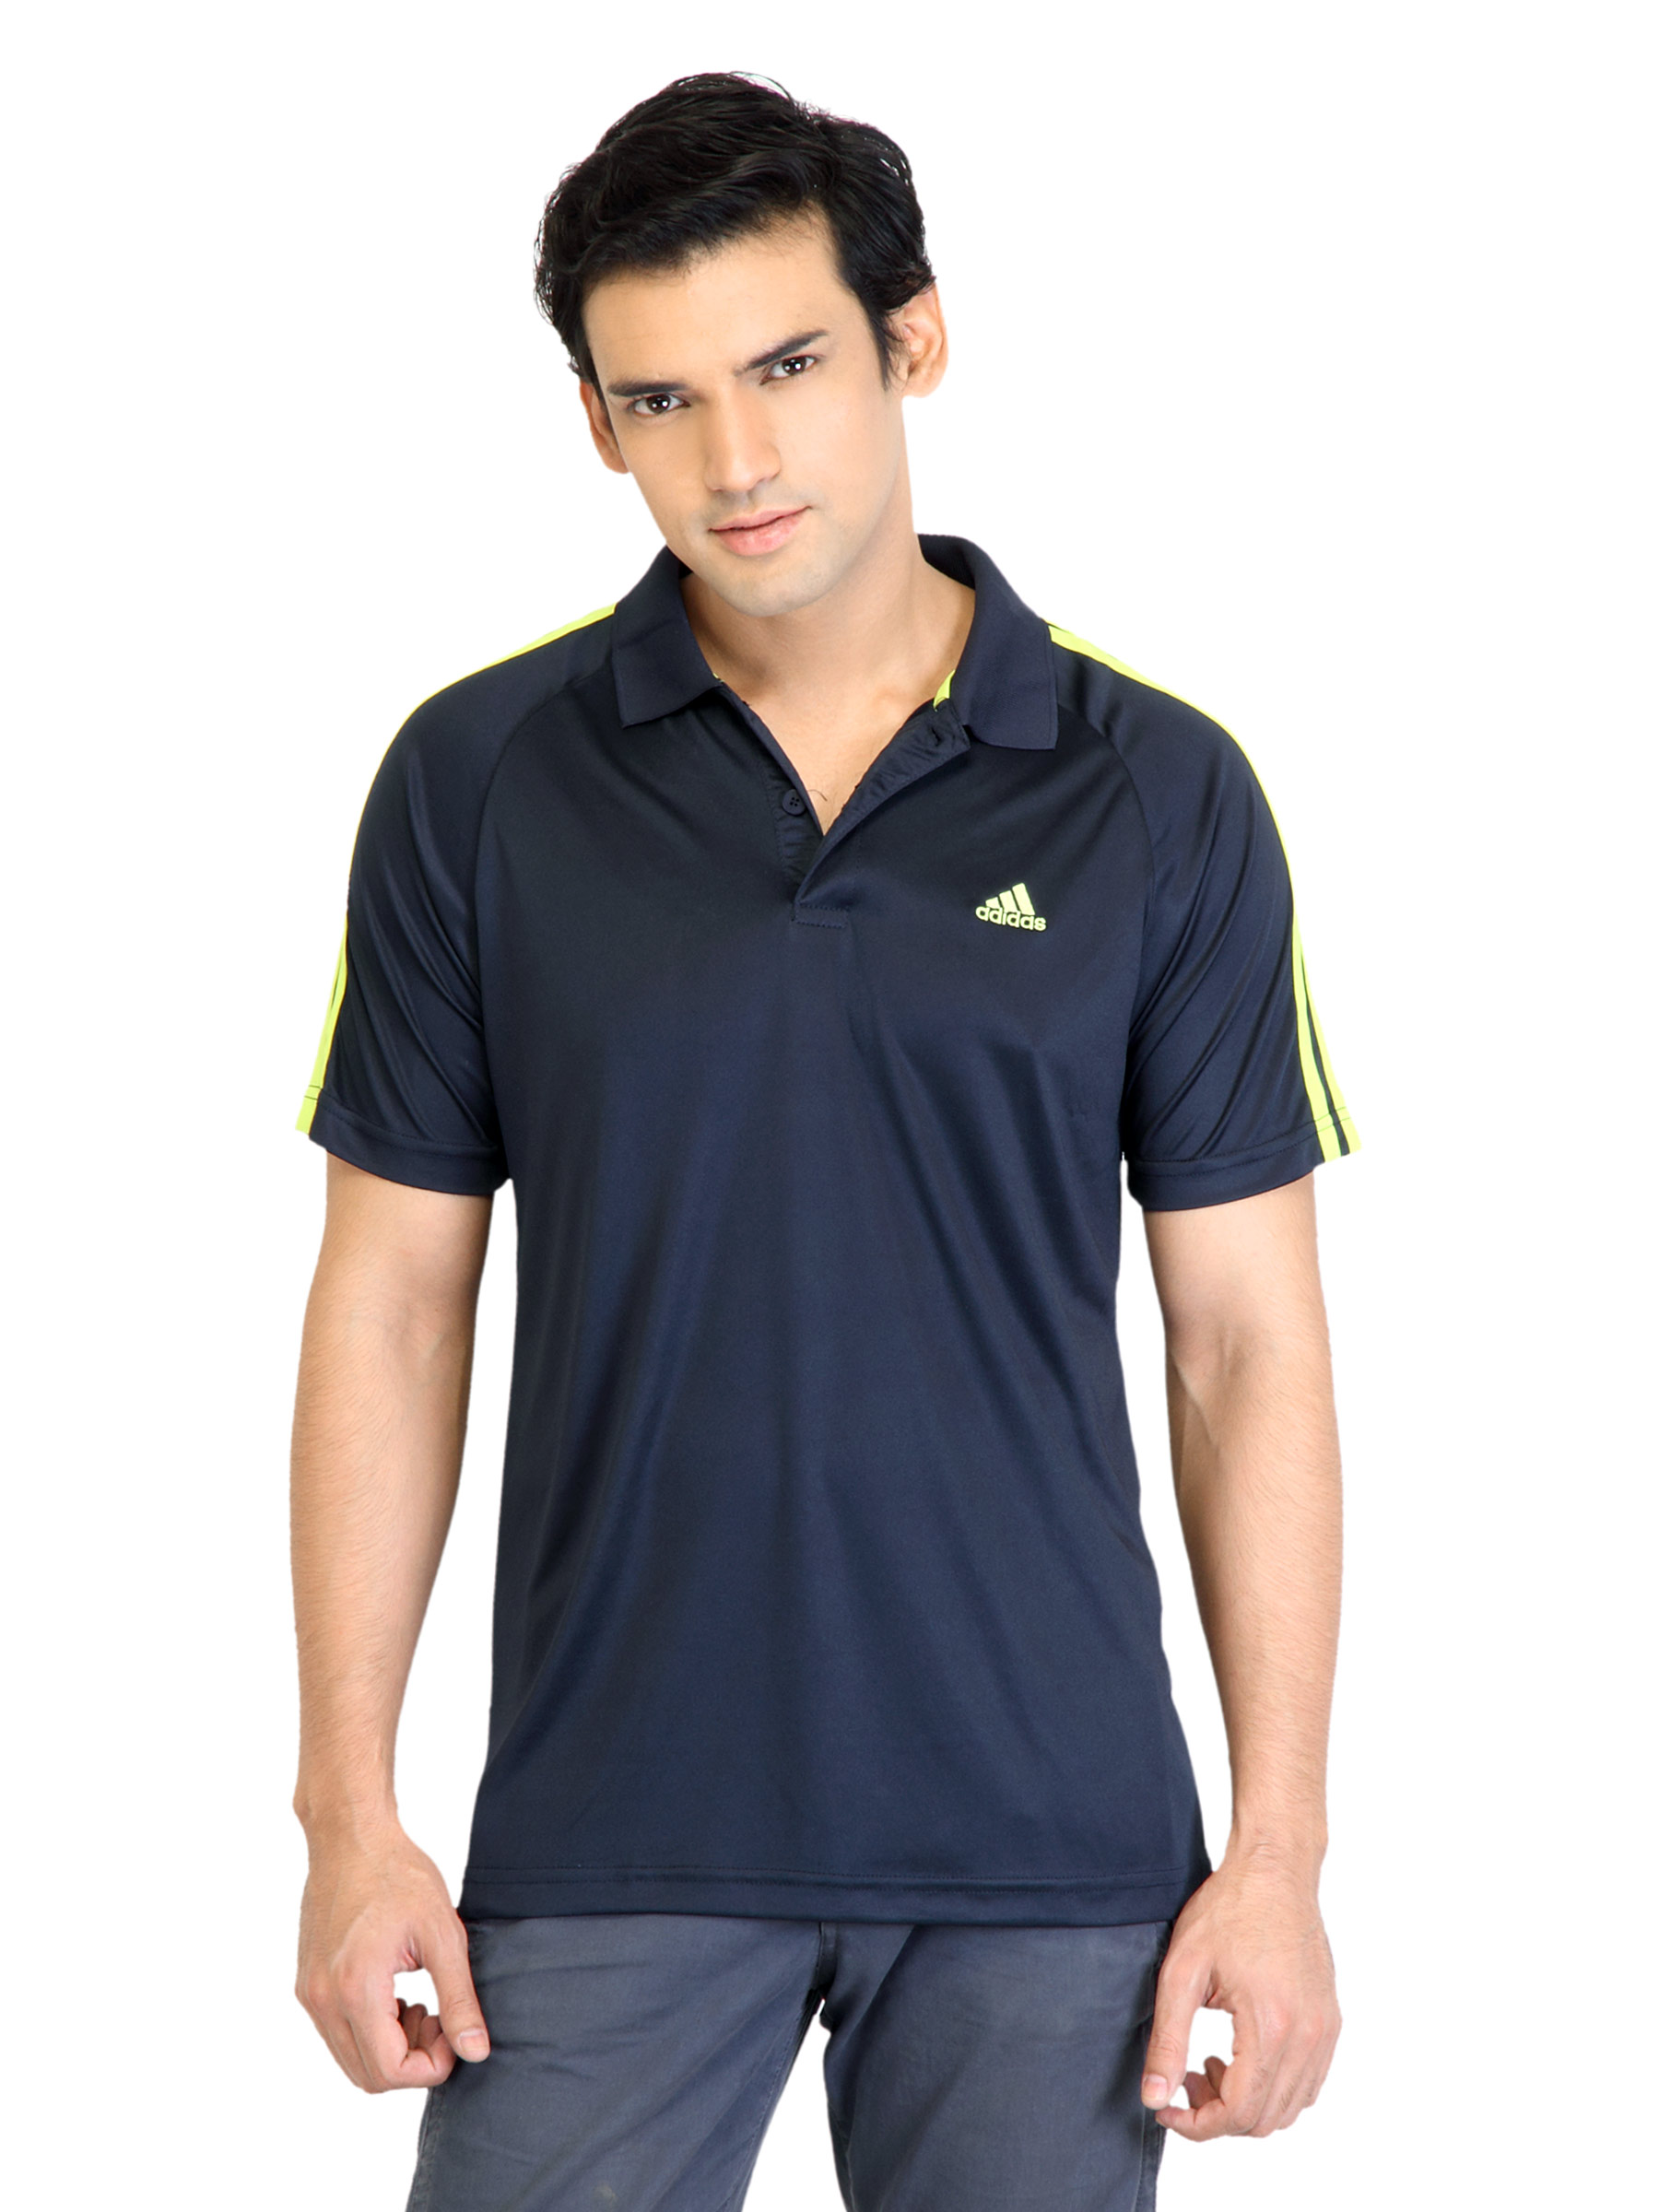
ADIDAS Men Navy Blue Polo TShirts
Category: Apparel / Topwear / Tshirts
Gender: Men
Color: Navy Blue
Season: Fall 2011
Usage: Sports